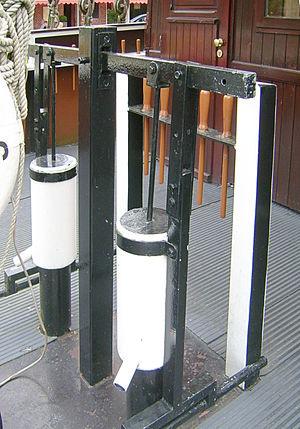
Les pompes à bras sont un type de pompe actionnée à la main. On retrouve invariablement chez elles un ou plusieurs cylindres dans lesquels coulisse un piston avec ou sans clapet. Le piston est lui-même mis en mouvement par un balancier ou « bras » que l'on actionne manuellement. Le principe de ces pompes établi dans la Grèce antique et mis en pratique par la Rome antique, se retrouve dans les pompes à piston domestiques, rurales ou urbaines mises en place par la fontainerie, notamment aux XVIIIᵉ et XIXᵉ siècles ainsi que dans les engins de lutte contre l'incendie, apparus au début du XVIIᵉ siècle, les pompes à bras de pompier.